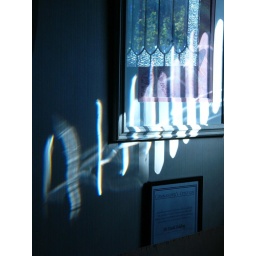
The crystal inserts in the leaded glass window catch the morning light, it really brightens the stairwell.